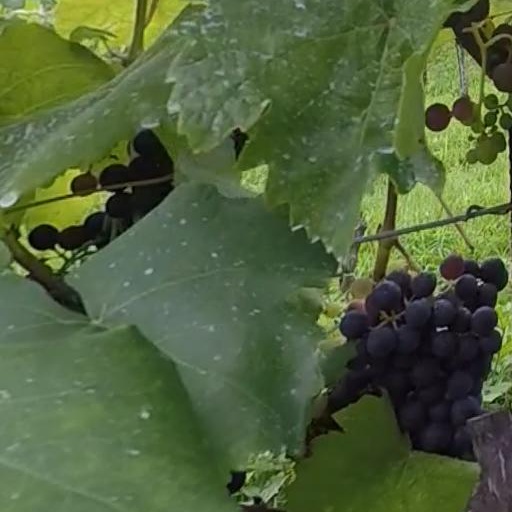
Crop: grape